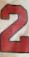
Number: 2